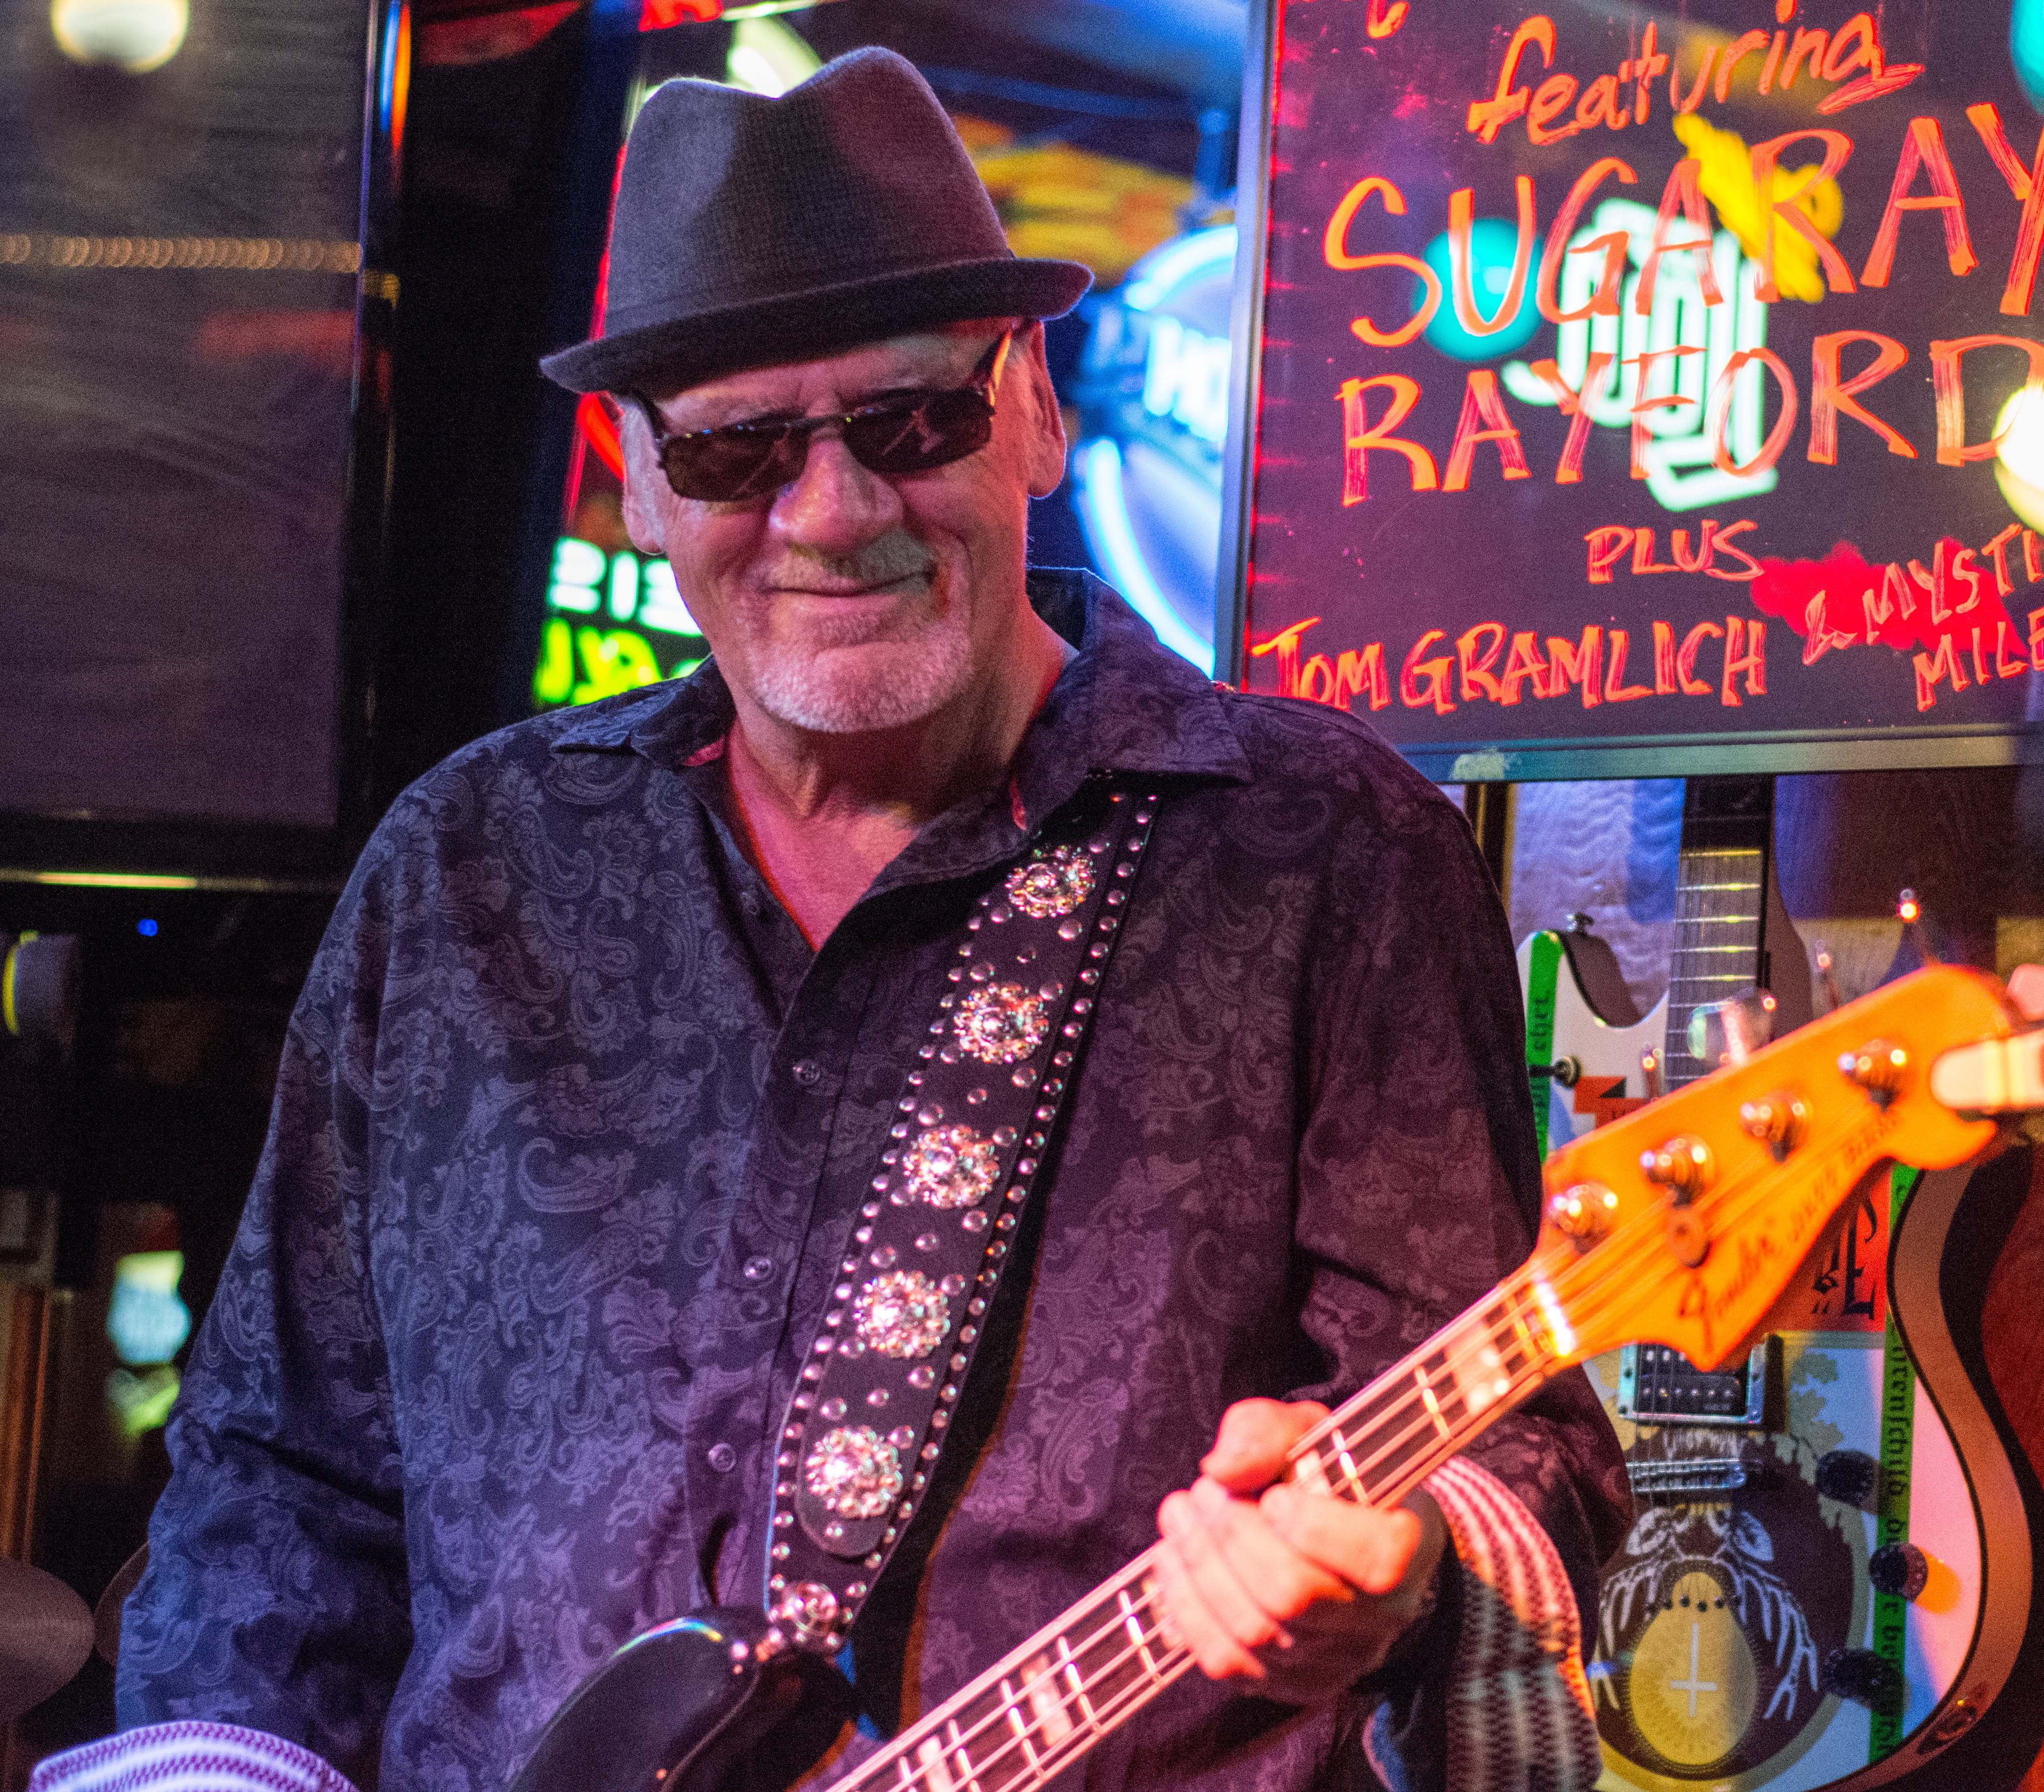
music, guitar, concert, musician, festival, performance, bassist, guitarist, entertainment